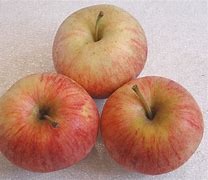
Label: apple